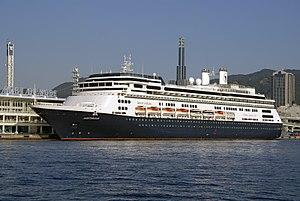
Le MS Amsterdam est un navire de croisière de la société Holland America Line. Il porte le nom de la métropole néerlandaise.